Hot Springs National Park

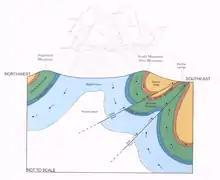
Conceptual diagram of thermal water flow

It was believed the waters benefited diseases of the skin and blood, nervous affections, rheumatism and kindred diseases, and the "various diseases of women". In the case of tuberculosis and lung diseases, and acute and inflammatory diseases, the use of the waters was considered injurious and in many cases very dangerous.